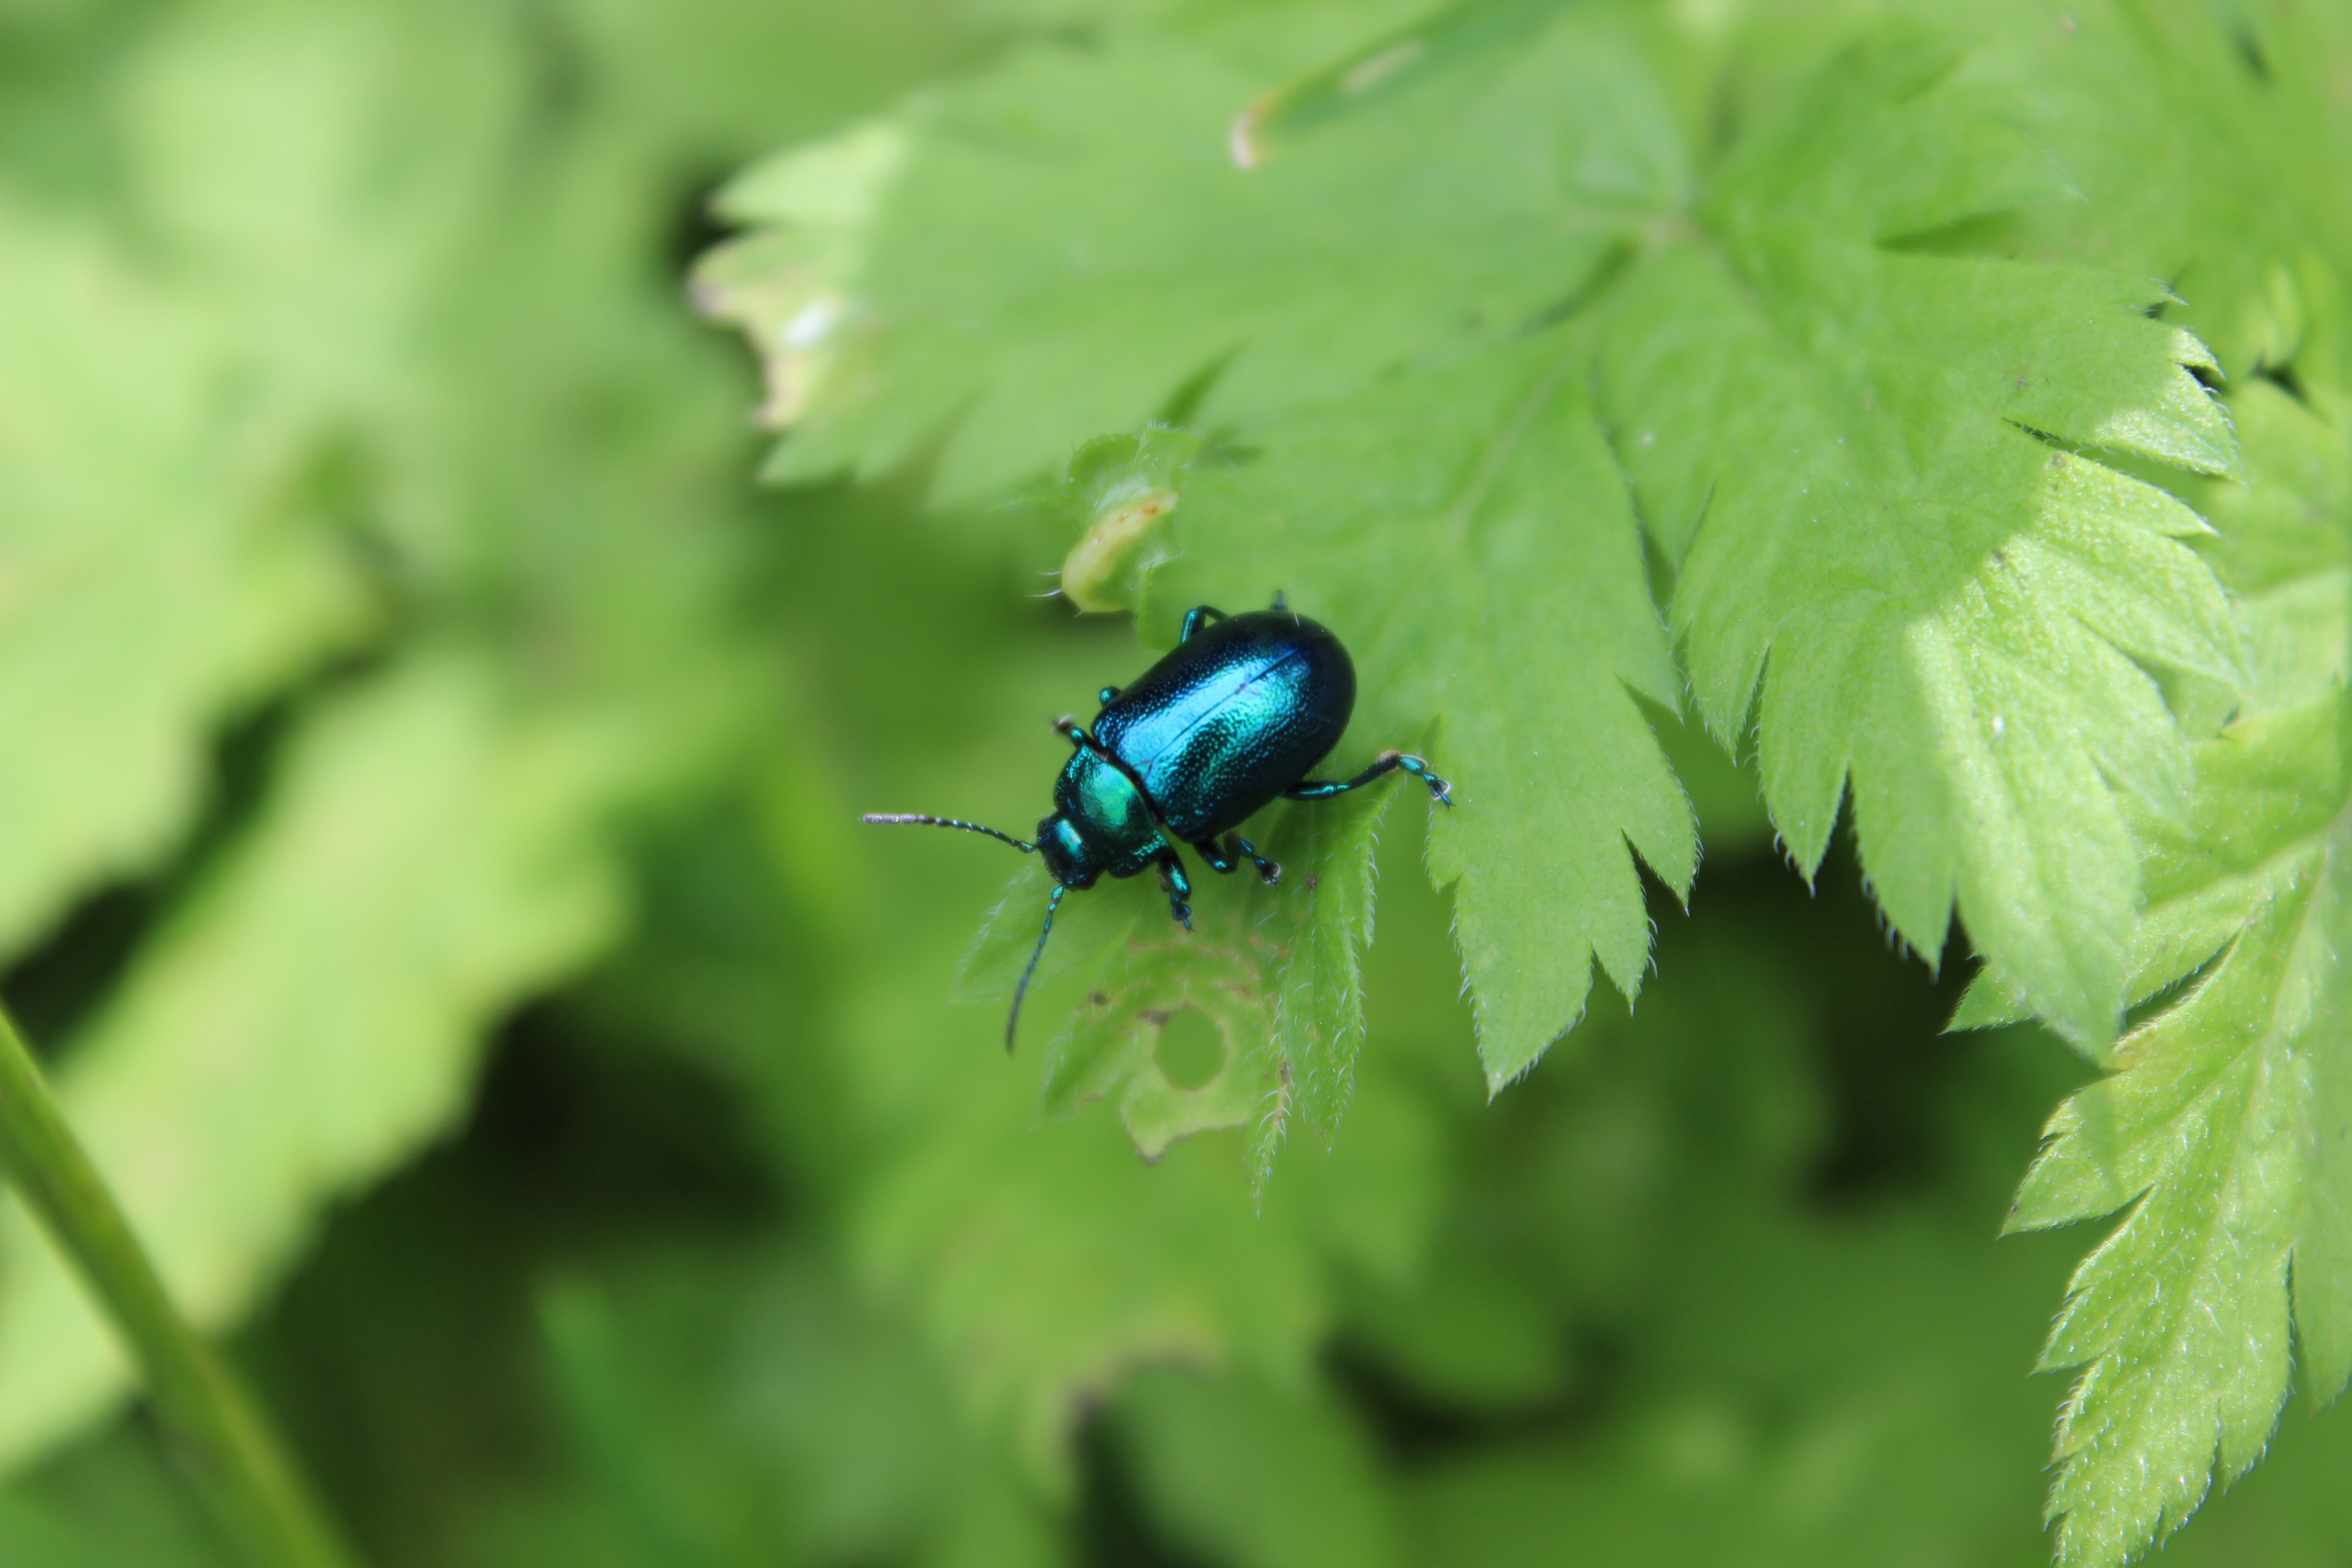
nature, grass, leaf, flower, fly, green, insect, park, fauna, invertebrate, close up, vegetation, colored, beetle, the environment, dry leaves, macro photography, arthropod, leaf beetle, the little worm, membrane winged insect